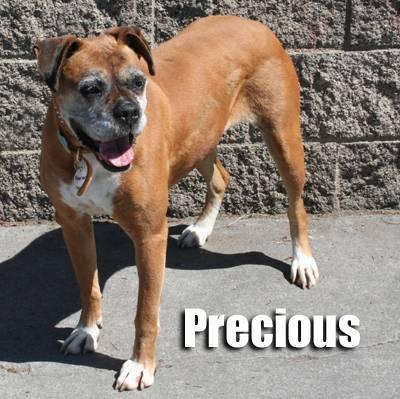
dog